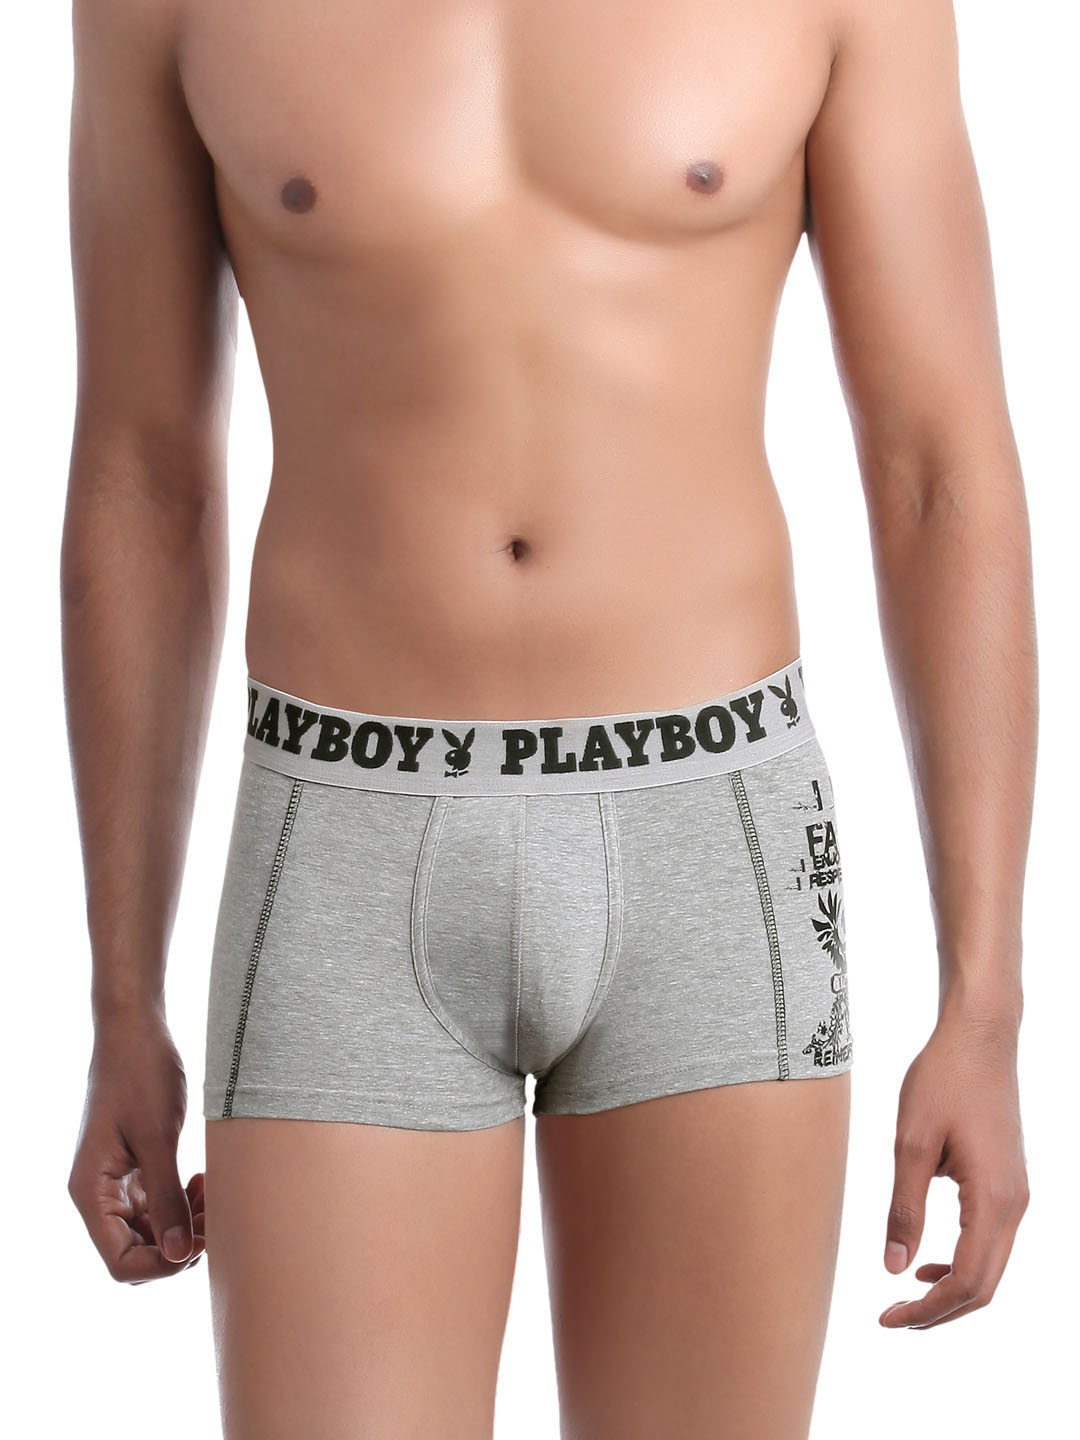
Playboy Men Crocker Grey Trunks
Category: Apparel / Innerwear / Trunk
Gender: Men
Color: Grey
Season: Summer 2016
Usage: Casual